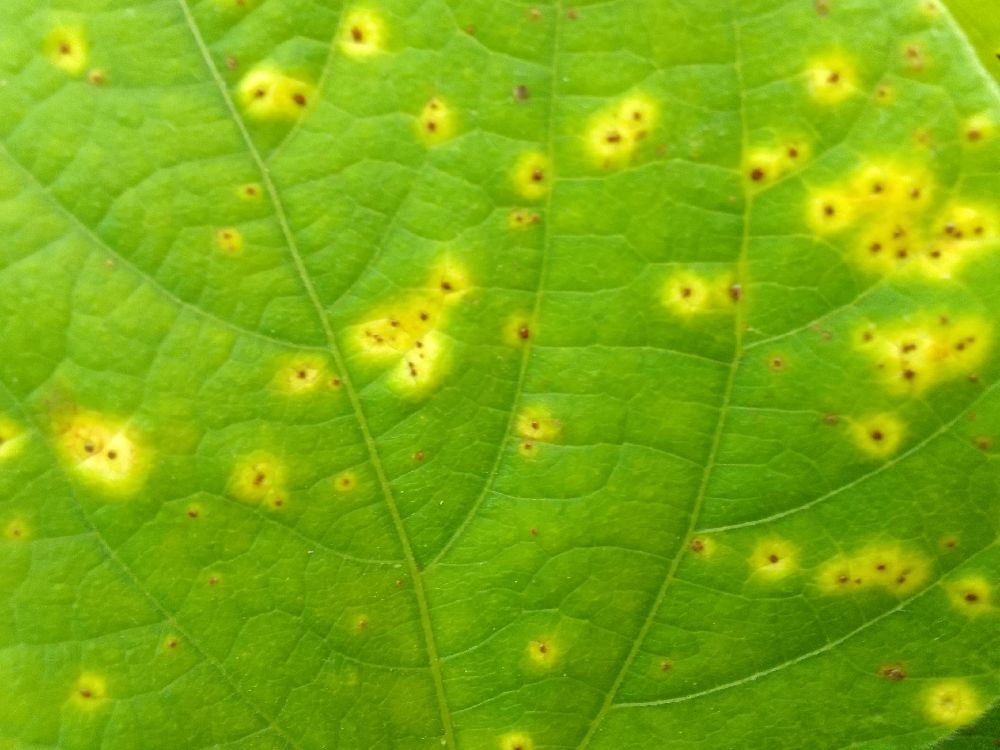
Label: rust